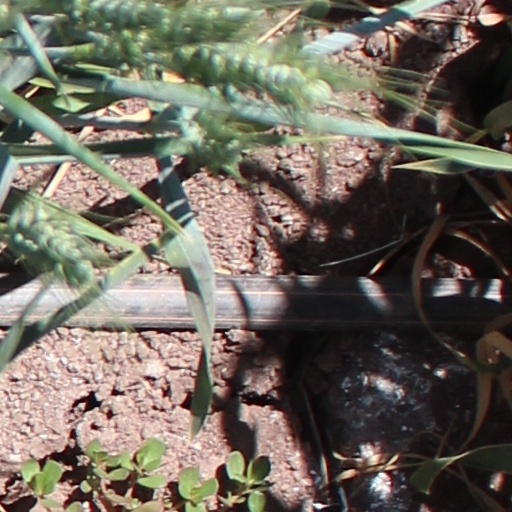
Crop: wheat